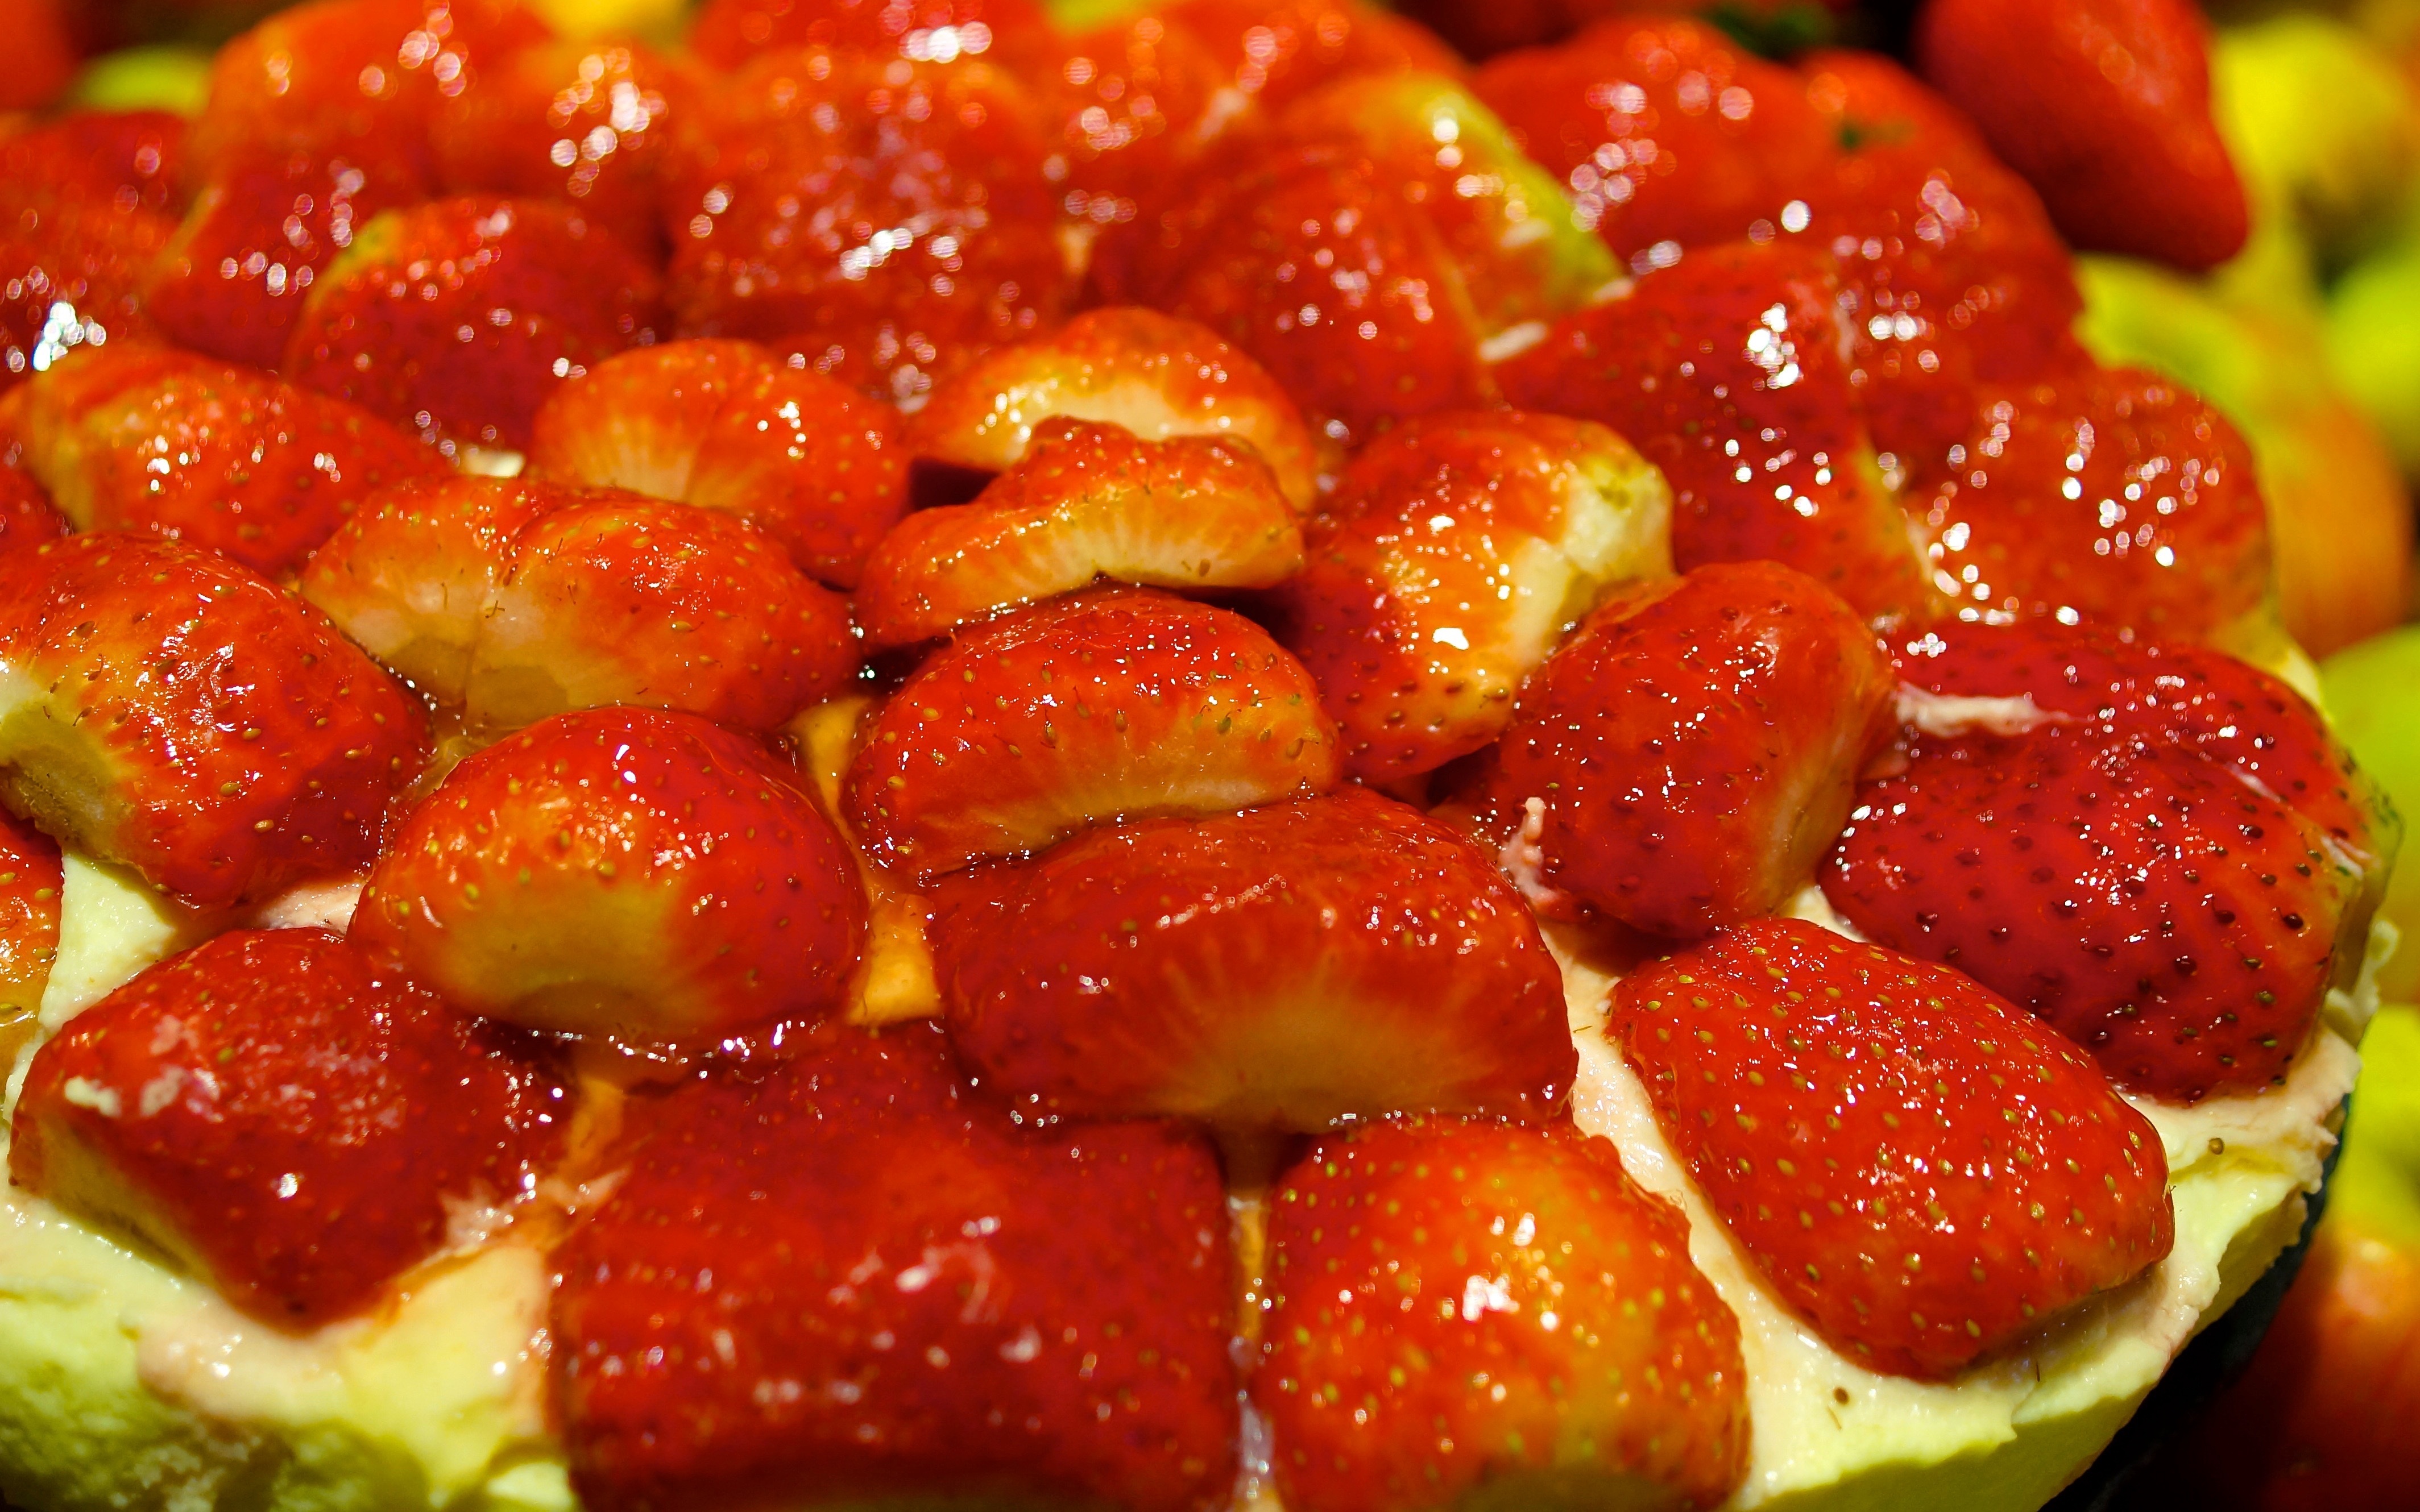
plant, fruit, dish, meal, food, red, produce, juicy, dessert, cuisine, cake, pastry, strawberry, bright, strawberries, baked goods, flowering plant, land plant